Howard University

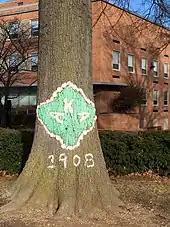
The Alpha Kappa Alpha Tree on Howard's main yard

In 2017, Google Inc. announced it had established a pilot residency program named "Howard University West" on its campus in Mountain View, California, to help increase underrepresented minorities in the tech industry. In 2018, the program expanded from a three-month summer program to a full academic year program and the name changed to "Tech Exchange" to be inclusive of 15 other minority-serving institutions added to the program such as Florida A&M, Prairie View A&M, and Fisk. Howard students in the program learn from senior Google engineers, practice the latest coding techniques, and experience tech culture in Mountain View for course credits towards their degrees.